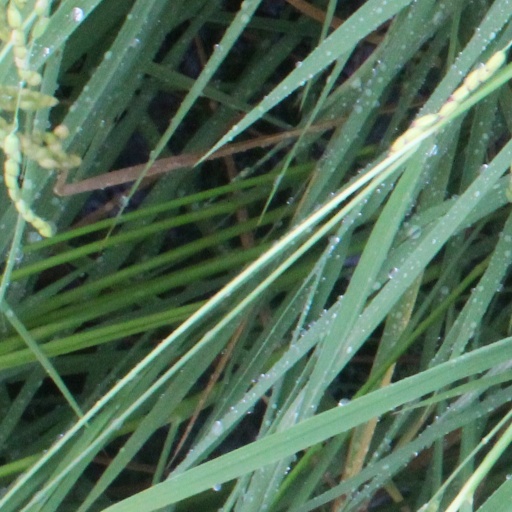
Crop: rice